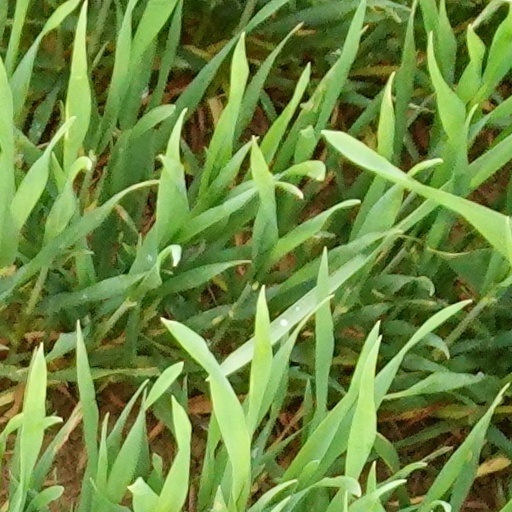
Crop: wheat